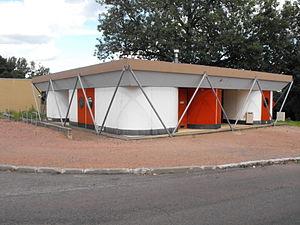
Liernais, le Mille-Club."
Liernais [ljɛ:ʀnɛ] est une commune française située dans le canton d'Arnay-le-Duc du département de la Côte-d'Or, en région Bourgogne-Franche-Comté.